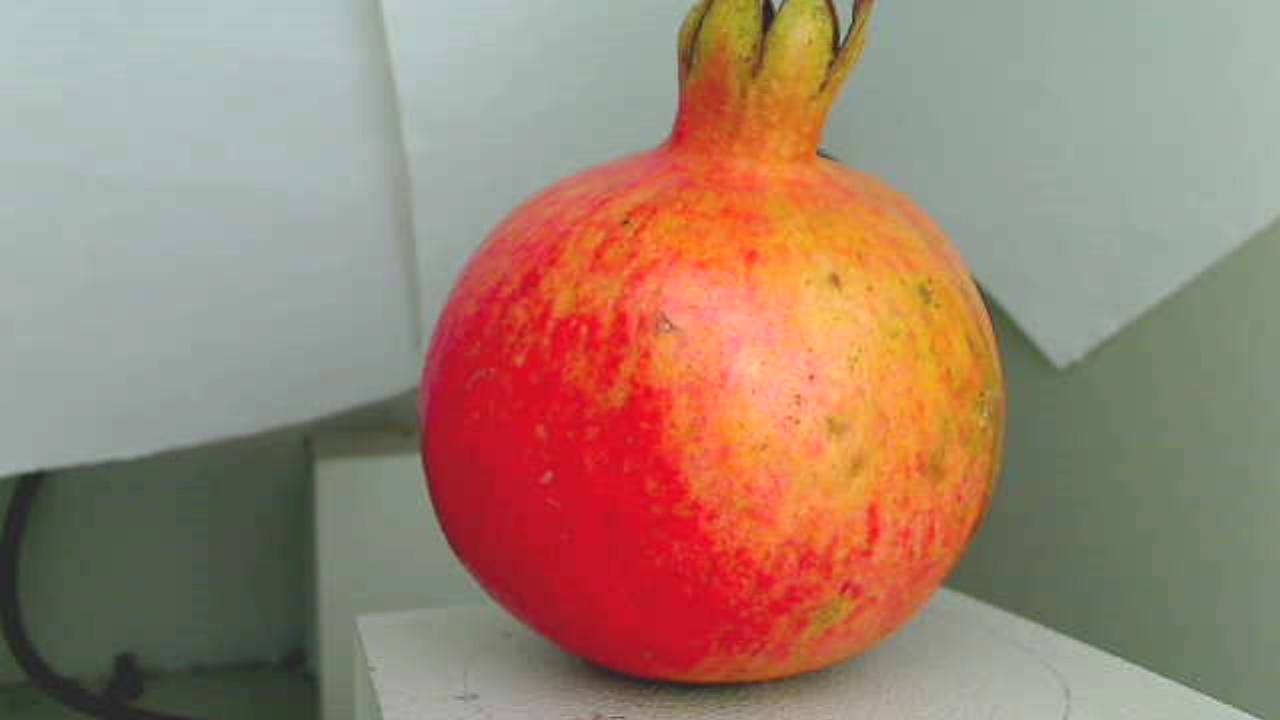
Grade: grade-2
Quality: quality-1